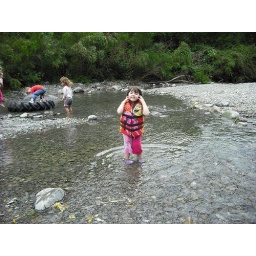
Playing by the river at the Glentunnel camping ground